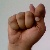
The image shows a hand gesture representing the letter 'T' in Indian Sign Language.